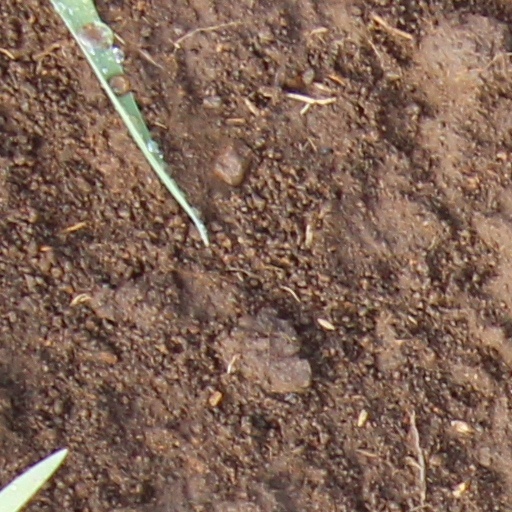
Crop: wheat